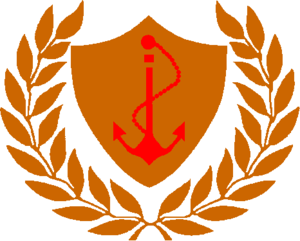
Port-Saïd, est une ville portuaire du nord-est de l'Égypte au débouché du canal de Suez dans la mer Méditerranée. Elle compte une population de plus de 600 000 habitants.